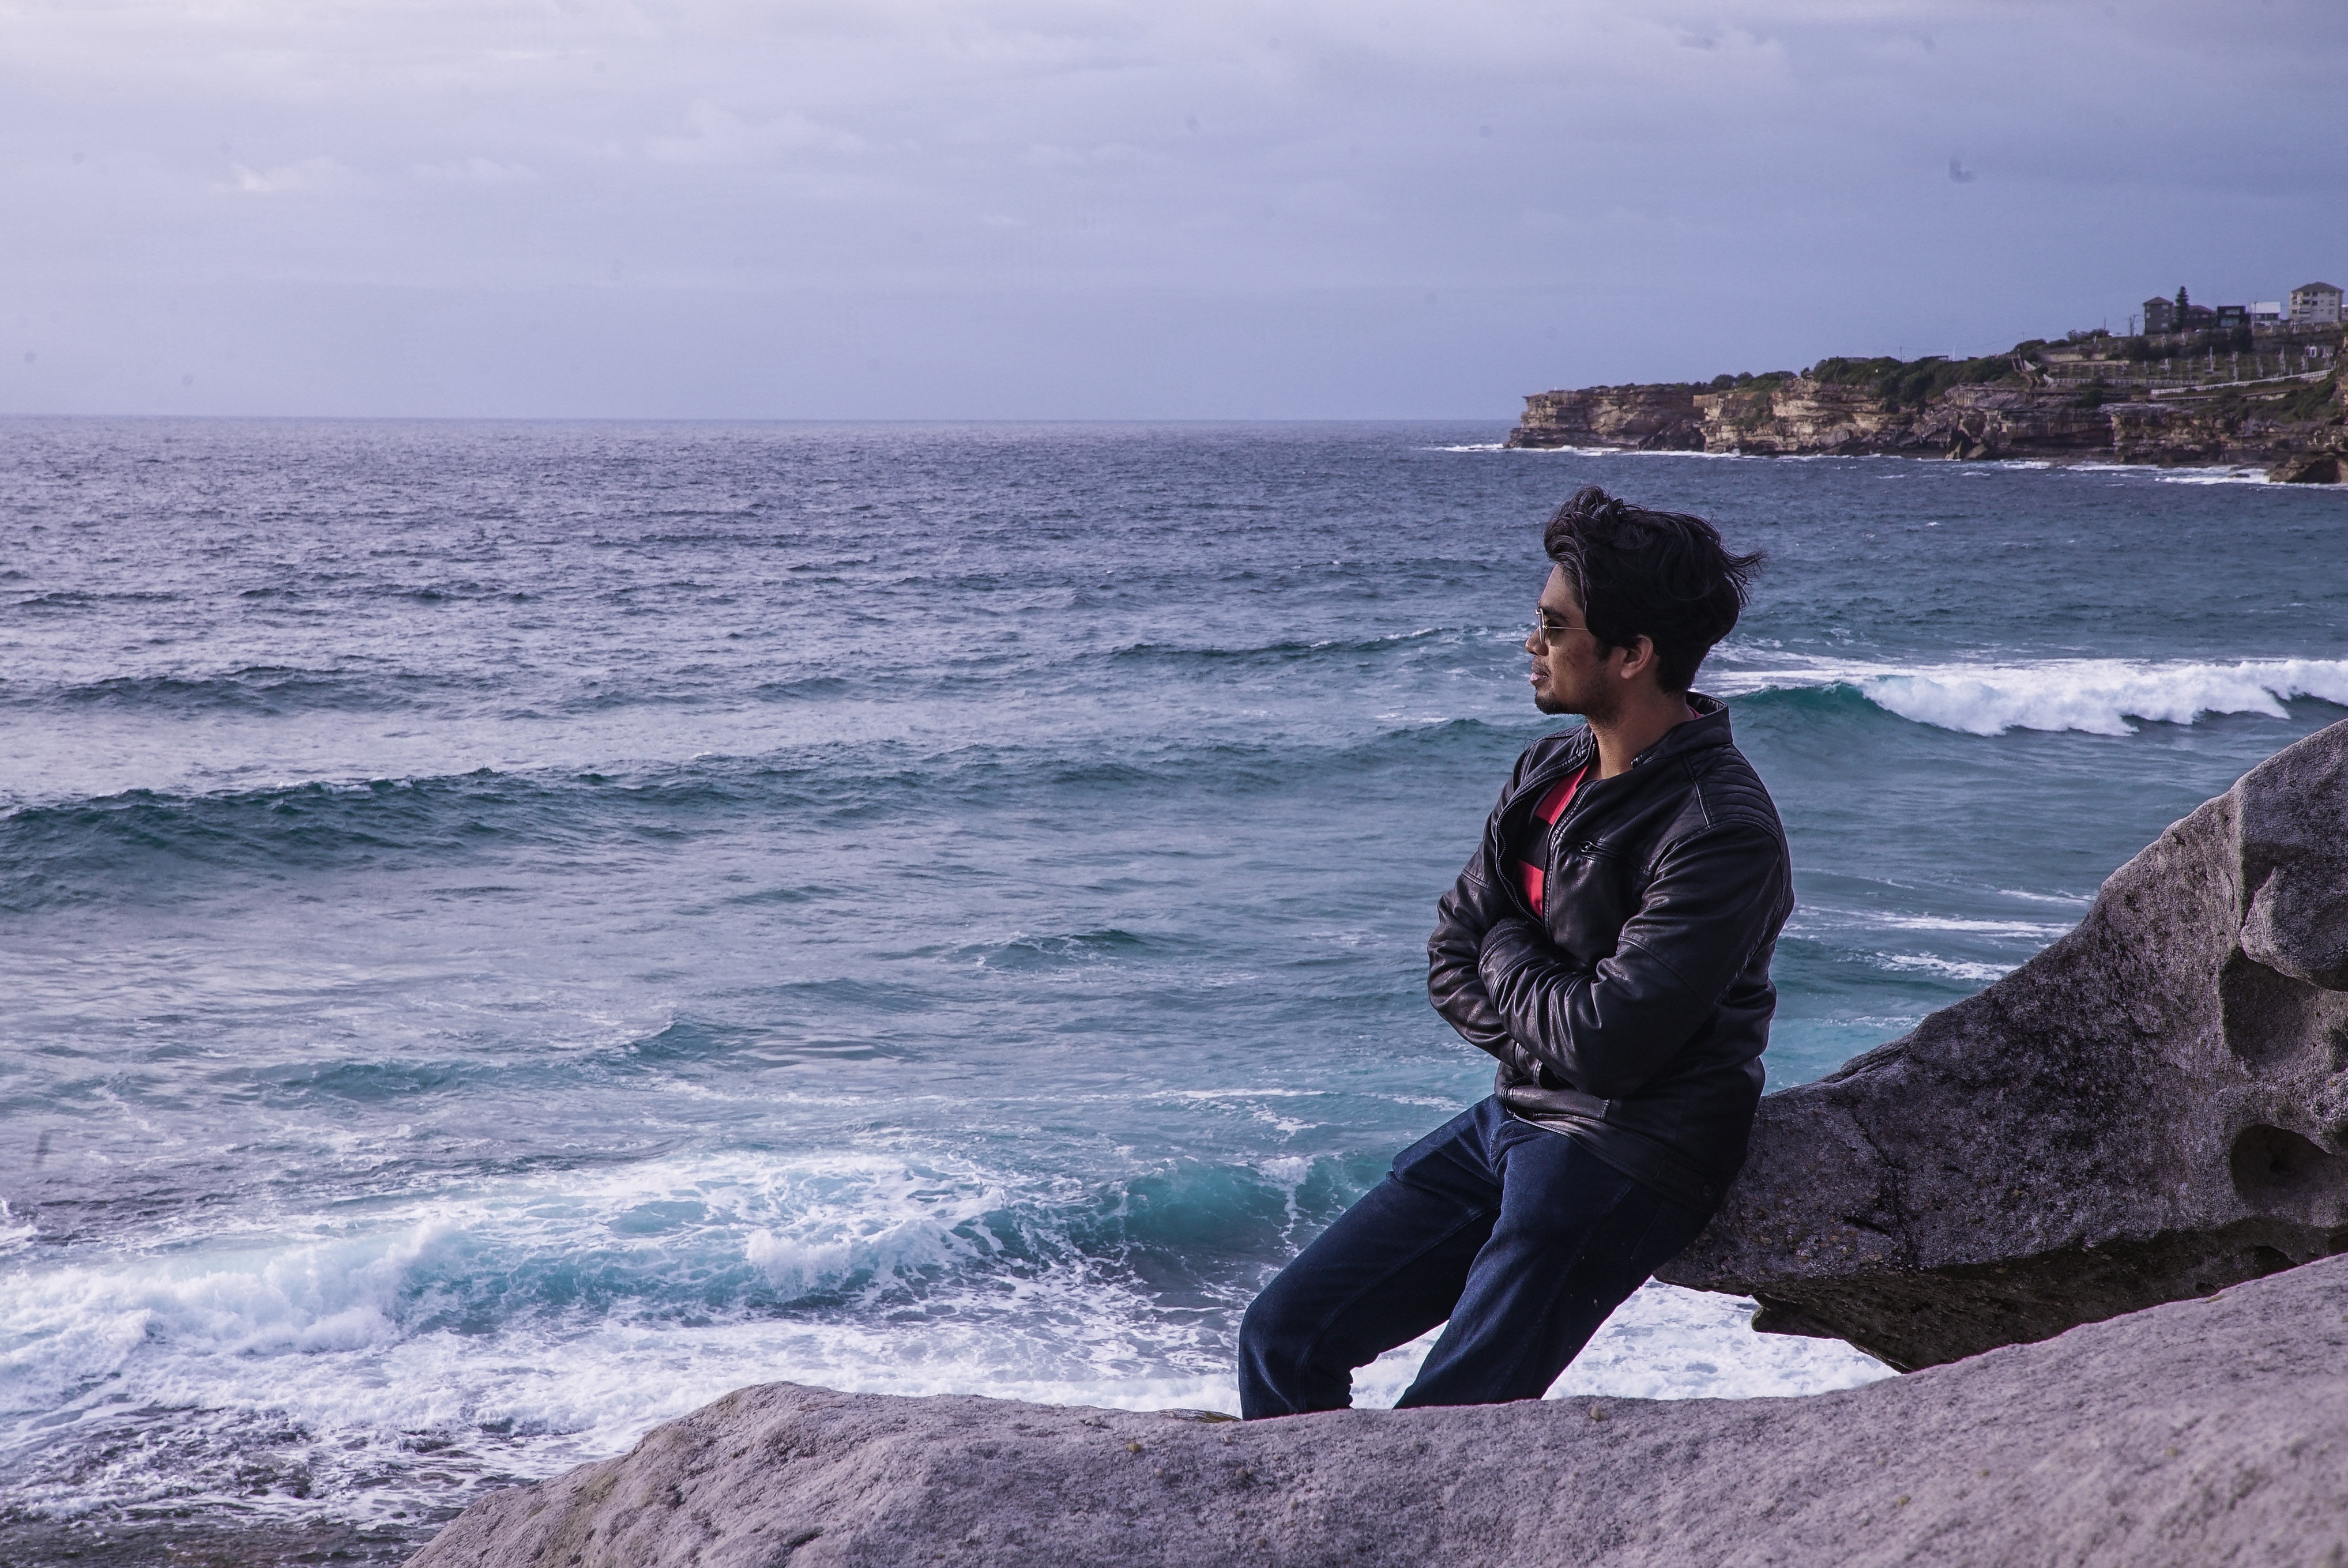
sea, ocean, coast, sky, wave, wind wave, beach, horizon, rock, coastal and oceanic landforms, vacation, shore, fun, cloud, tourism, photography, wind, sitting, headland, landscape, leisure, terrain